Histoire Naturelle

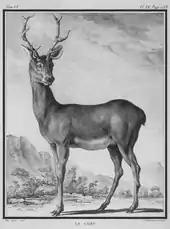
Stag from "Quadrupèdes"

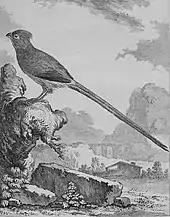
Blue-naped mousebird

"Histoire Naturelle des Quadrupèdes ovipares et des Serpents" (Egg-laying Quadrupeds and Snakes) (1788–1789)